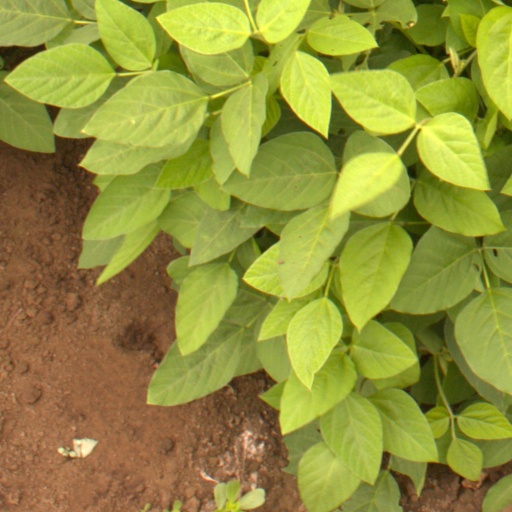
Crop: soybean